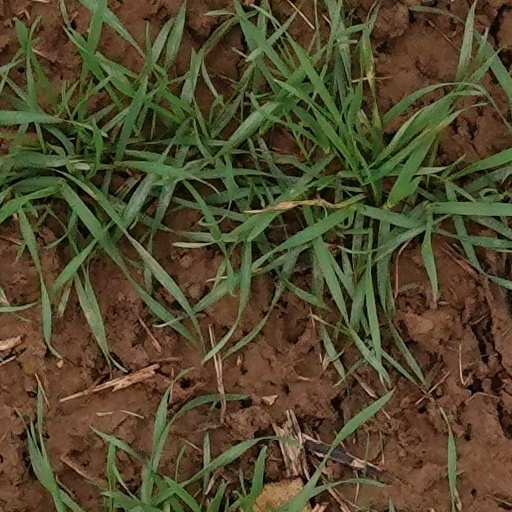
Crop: wheat